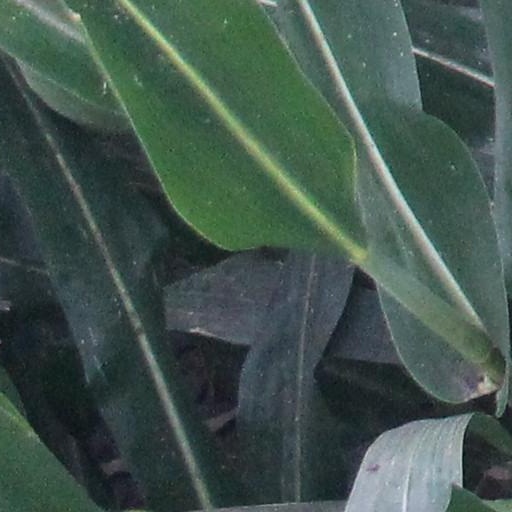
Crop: maize; corn